Arianna Fontana

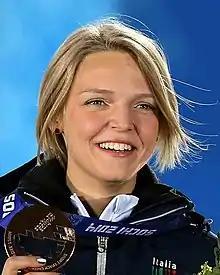
Fontana in Sochi 2014

Arianna Fontana OMRI (born 14 April 1990) is an Italian short track speed skater, who has won eleven Olympic medals among these two gold medals in the 500m short track, one at the 2018 Winter Olympics in Pyeongchang and the second one at the 2022 Winter Olympics in Beijing. Her medal haul following the 2022 Games made her the short track skater with the most Olympic medals. It also made her the Italian sportswoman with the highest number of Winter Olympic medals, one more than Stefania Belmondo. She specializes in the 500 m event.